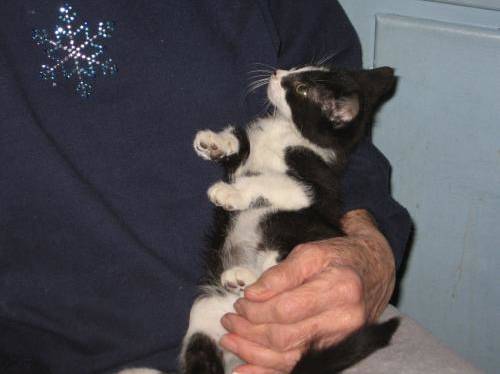
Label: cat